Ashton Lane

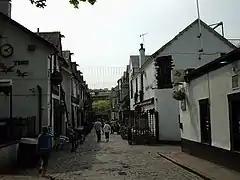
Ashton Lane, looking from Great George Street.

Other bars and restaurants were opened: the Cul-de-Sac creperie in the former Barr and Stroud factory and Bar Brel in the old coachhouse that had been used latterly as a landscape gardener's yard but was, in 1910, the chauffeur's house and garage for Dr Marion Gilchrist's 'prim dark green Wolseley landaulette'. Dr Gilchrist (1864–1952) was, in 1894, the first woman to graduate in medicine in Scotland.